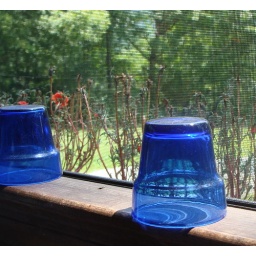
Cobalt blue glass in the morning sun makes me happy.